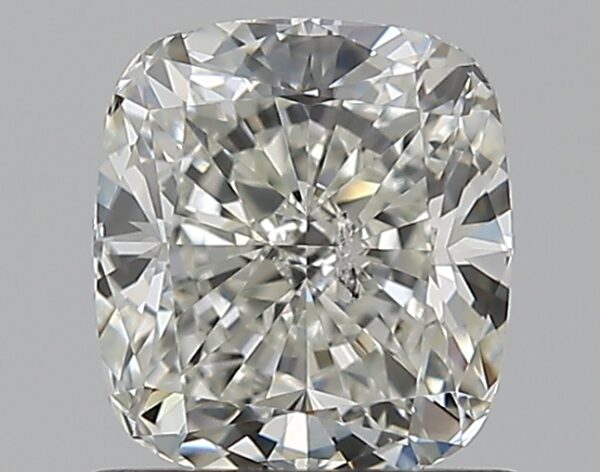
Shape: cushion
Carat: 1
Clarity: SI2
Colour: I
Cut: EX
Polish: EX
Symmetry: VG
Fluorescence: N
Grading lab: GIA
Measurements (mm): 5.92 x 5.36 x 3.72